Patagonia, Arizona

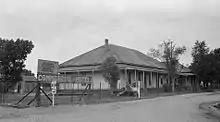
Patagonia's Commercial Hotel in 1937.

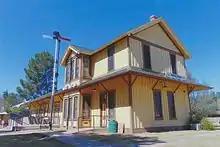
Historic railroad depot built in 1900.

At the 2000 census there were 881 people, 404 households, and 239 families in the town. The population density was . There were 498 housing units at an average density of . The racial makeup of the town was 86% White, 1% Native American, <1% Asian, 11% from other races, and 2% from two or more races. 39.5% of the population were Hispanic or Latino of any race.